Tales of the Dead

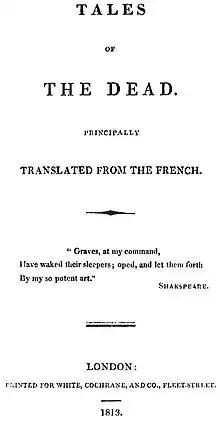
First edition title page

Tales of the Dead is an English anthology of horror fiction, abridged from the French book "Fantasmagoriana" and translated anonymously by Sarah Elizabeth Utterson, who also added one story of her own. It was published in 1813 by White, Cochrane and Co.